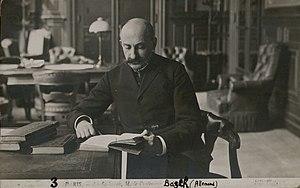
Carte postale
Victor Basch, né le 18 août 1863 à Pest, aujourd'hui en Hongrie, et mort assassiné par la Milice française, le 10 janvier 1944 à Neyron dans l'Ain, est un philosophe français d'origine hongroise et cofondateur et président de la Ligue des droits de l'homme.